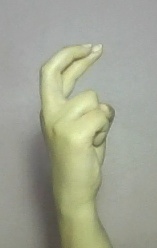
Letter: zay